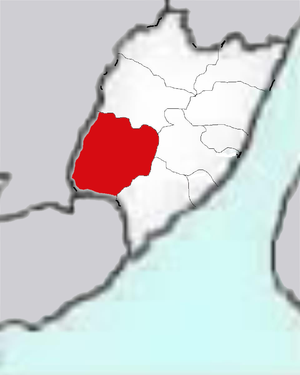
Longyan est une ville de la province du Fujian en Chine. On y parle le dialecte de Longyan du hakka.